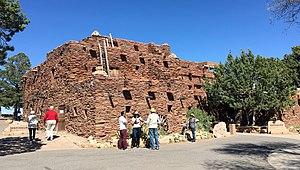
La Hopi House est un bâtiment américain situé à Grand Canyon Village, dans le comté de Coconino, en Arizona. Conçue par l'architecte Mary Colter, elle est protégée au sein du parc national du Grand Canyon. Elle constitue une propriété contributrice au district historique de Grand Canyon Village, un district historique inscrit au Registre national des lieux historiques depuis le 20 novembre 1975. Elle fait par ailleurs également partie des Mary Jane Colter Buildings, inscrits au Registre national des lieux historiques et classés National Historic Landmark depuis le 28 mai 1987.